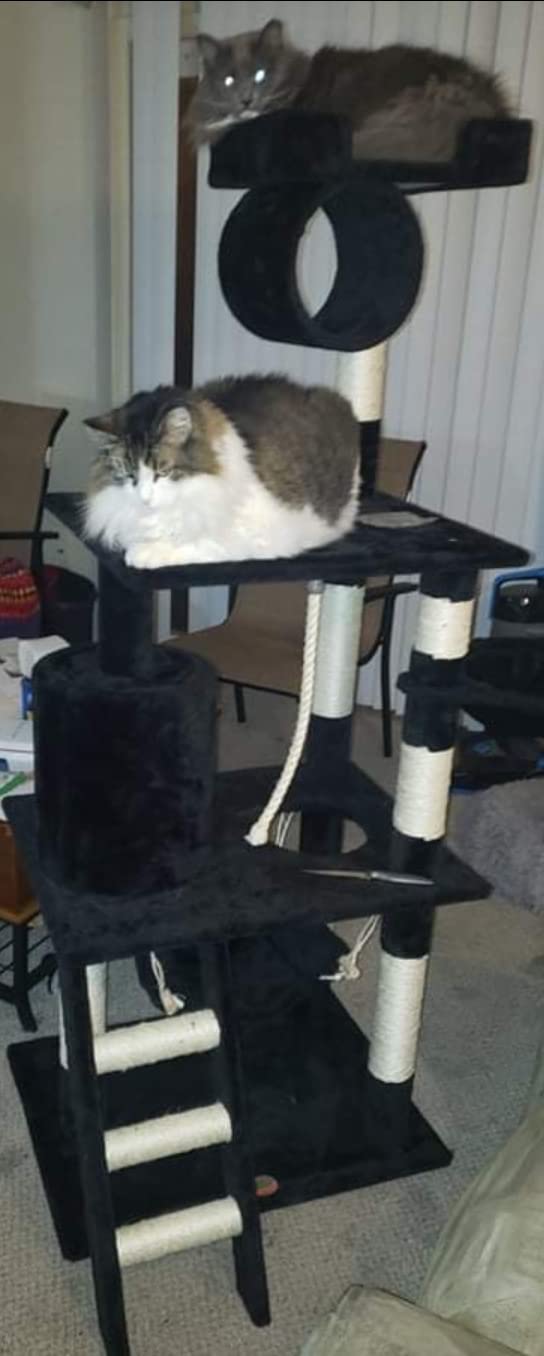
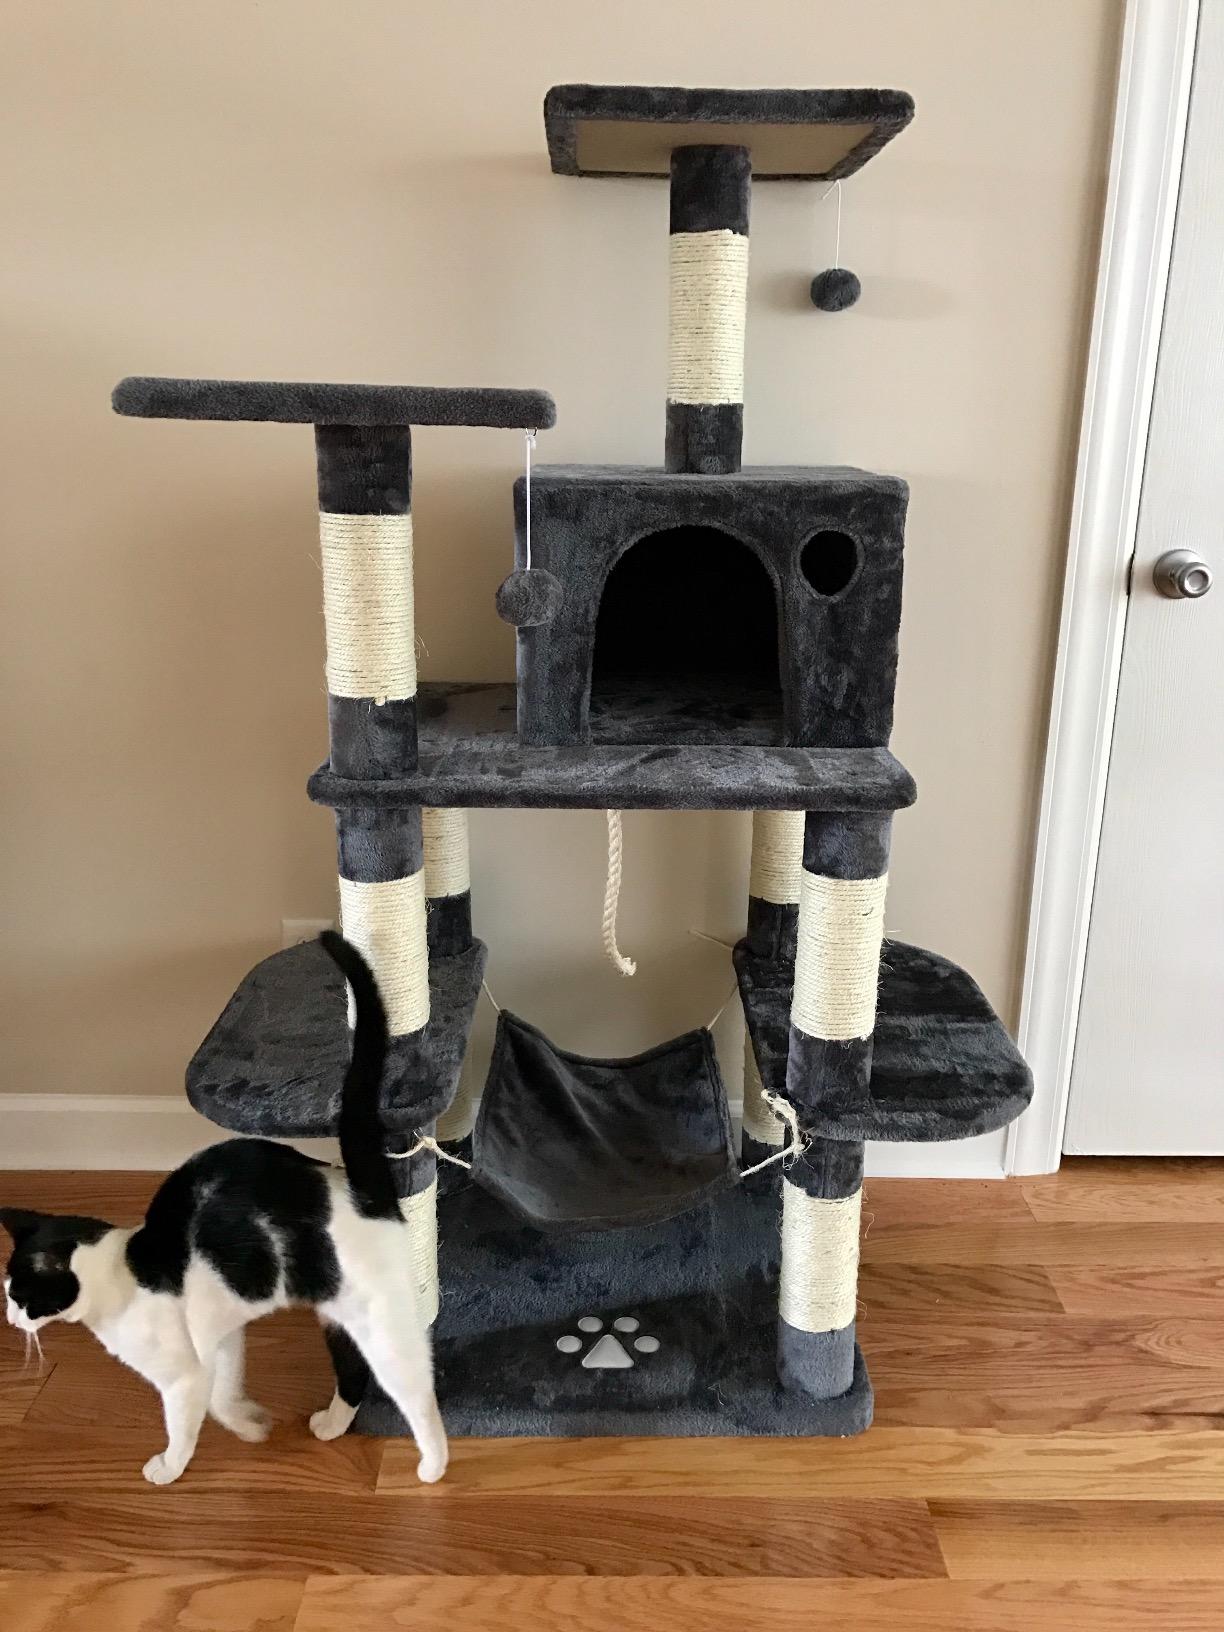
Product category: items_cat tree
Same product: no